The Japanese Dog

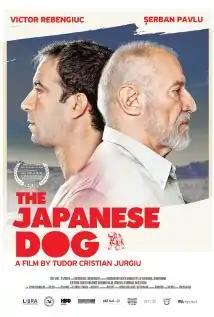
Theatrical release poster

The Japanese Dog is a 2013 Romanian drama film directed by Tudor Cristian Jurgiu. It was selected as the Romanian entry for the Best Foreign Language Film at the 87th Academy Awards but was not nominated for the shortlist. It is Jurgiu's debut feature film.